Ruhland station

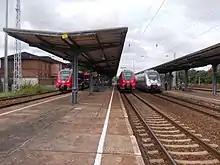
Three Bombardier Talent 2 electric multiple units of DB Regio in July 2014; left is RE 18 to Dresden, middle RE 18 to Cottbus, right S4 to Geithain

Ruhland station has a significant role in handling traffic to and from the premises of "BASF Schwarzheide GmbH", which is about three kilometres away in the neighbouring town of Schwarzheide. Currently about 60,000 freight movements are handled annually at the station.